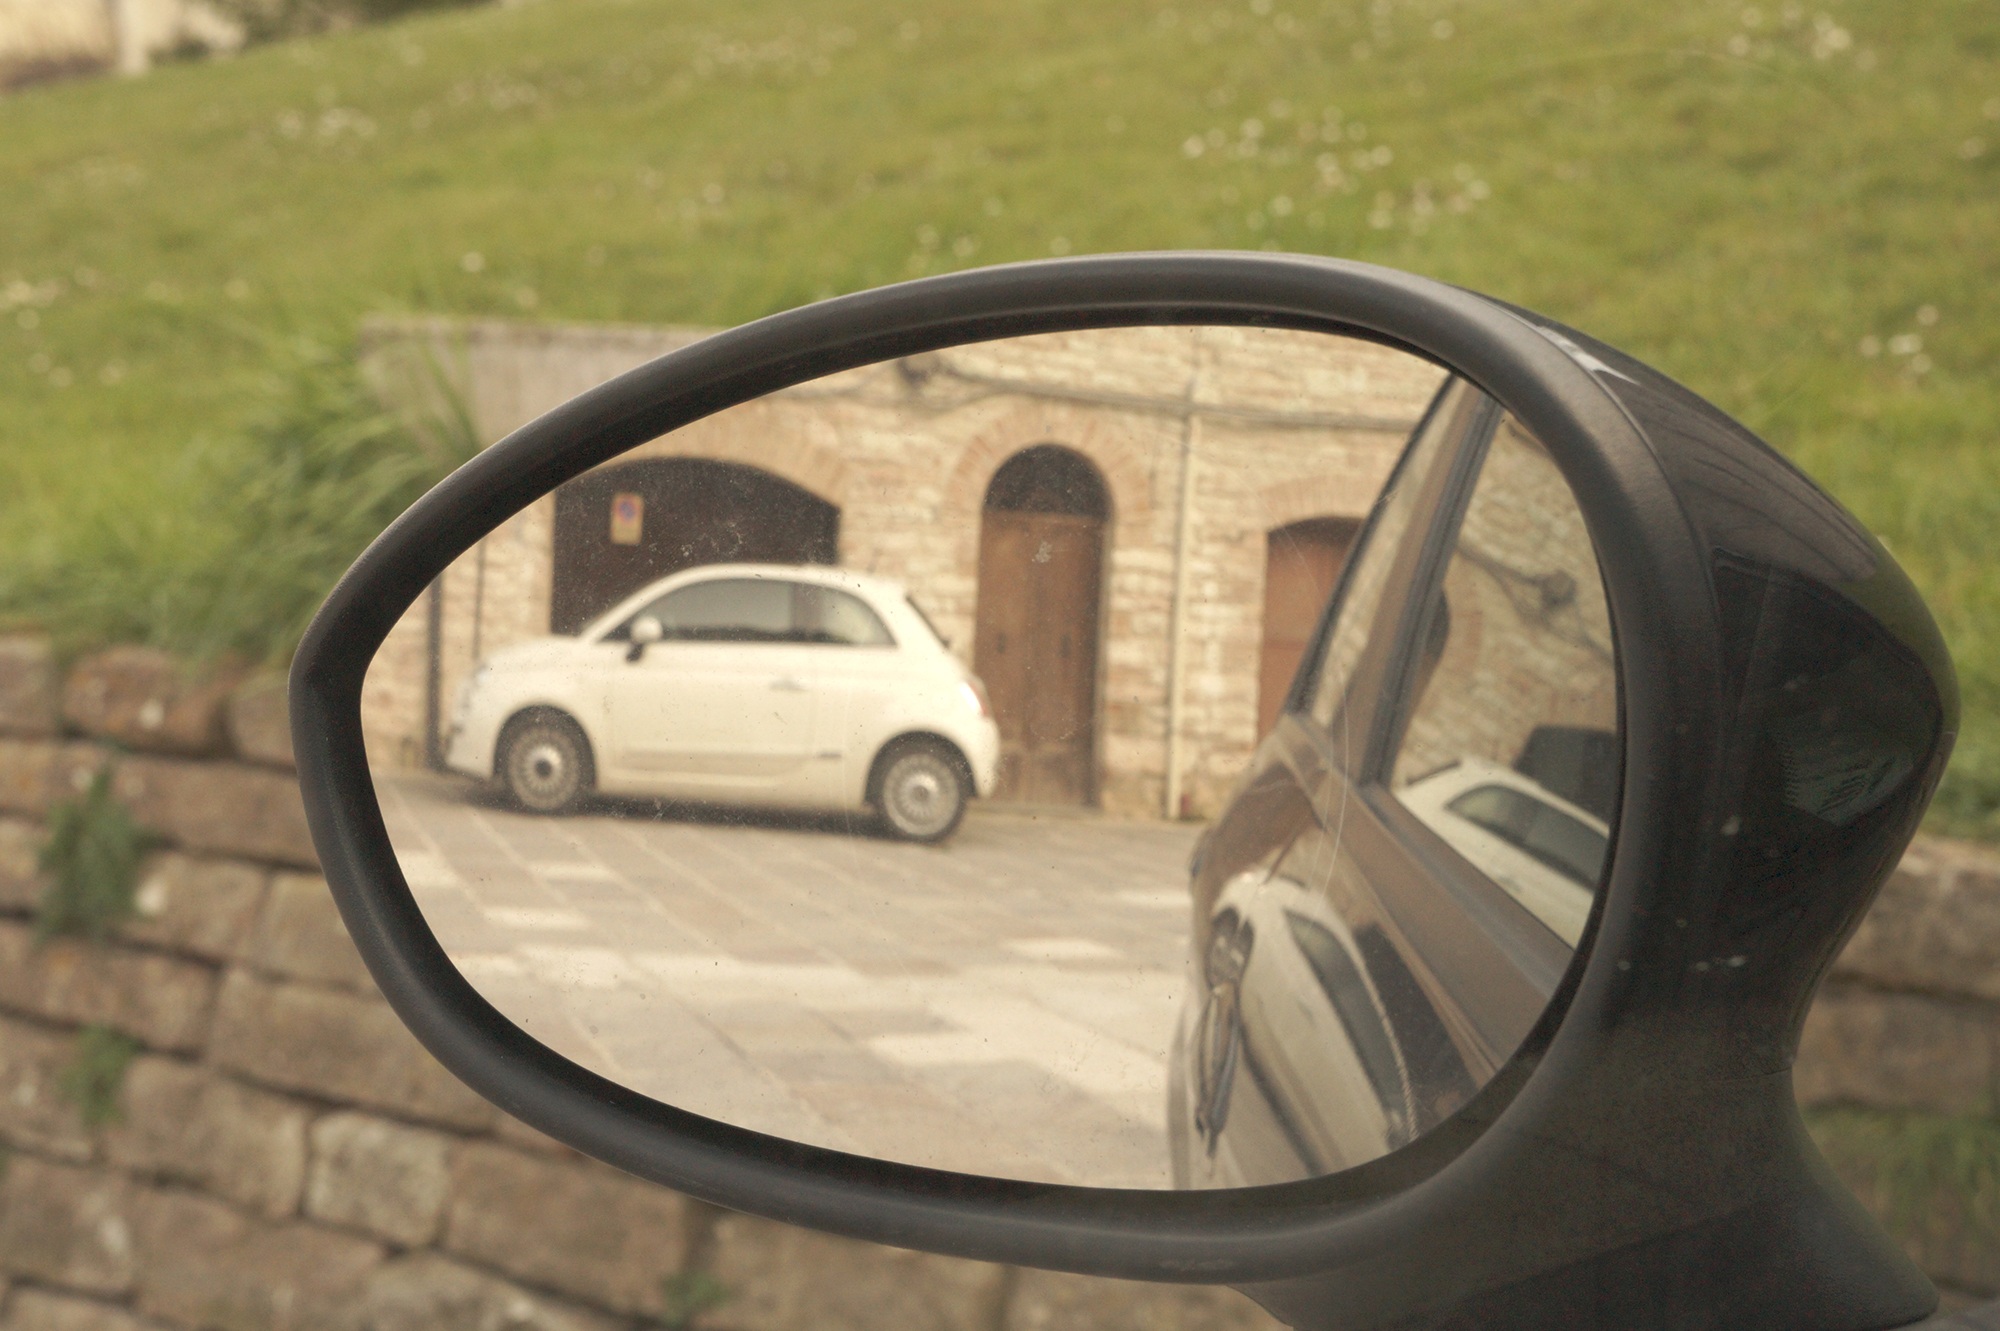
car, wheel, window, driving, vehicle, auto, machine, bumper, rear view mirror, fiat 500, mirror, 500, fiat, automobile make, automotive exterior, automotive design, luxury vehicle